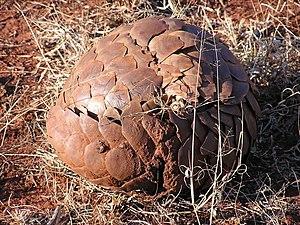
Les Pholidotes sont un ordre de mammifères placentaires du super-ordre des Laurasiathériens. Ses membres sont couramment appelés Pangolins. Cet ordre comprend plusieurs familles éteintes, les espèces actuelles étant classées dans la famille des Manidés.